Old Turkic script

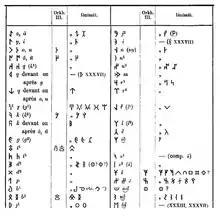
Table of characters as published by Thomsen (1893)

Old Turkic being a synharmonic language, a number of consonant signs are divided into two "synharmonic sets", one for front vowels and the other for back vowels. Such vowels can be taken as intrinsic to the consonant sign, giving the Old Turkic alphabet an aspect of an abugida script. In these cases, it is customary to use superscript numerals ¹ and ² to mark consonant signs used with back and front vowels, respectively. This convention was introduced by Thomsen (1893), and followed by Gabain (1941), Malov (1951) and Tekin (1968).